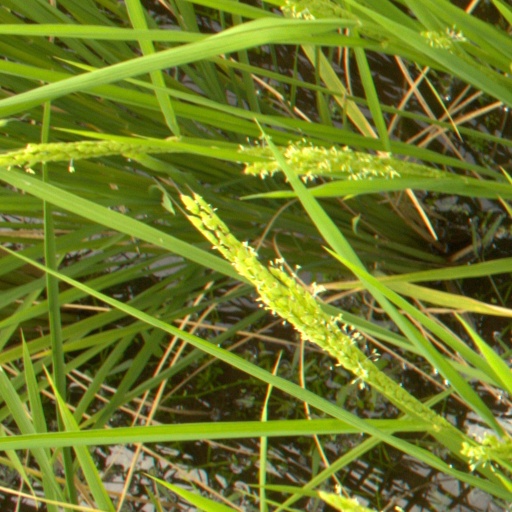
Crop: rice